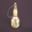
Label: bottle